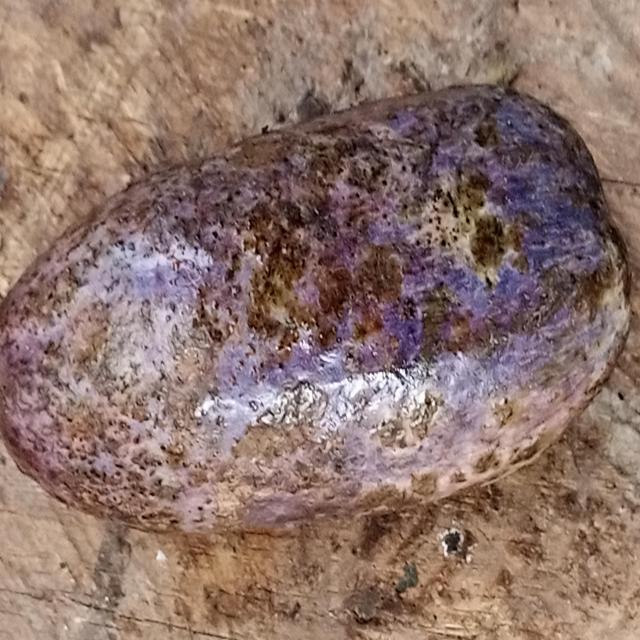
Plum grade: spotted